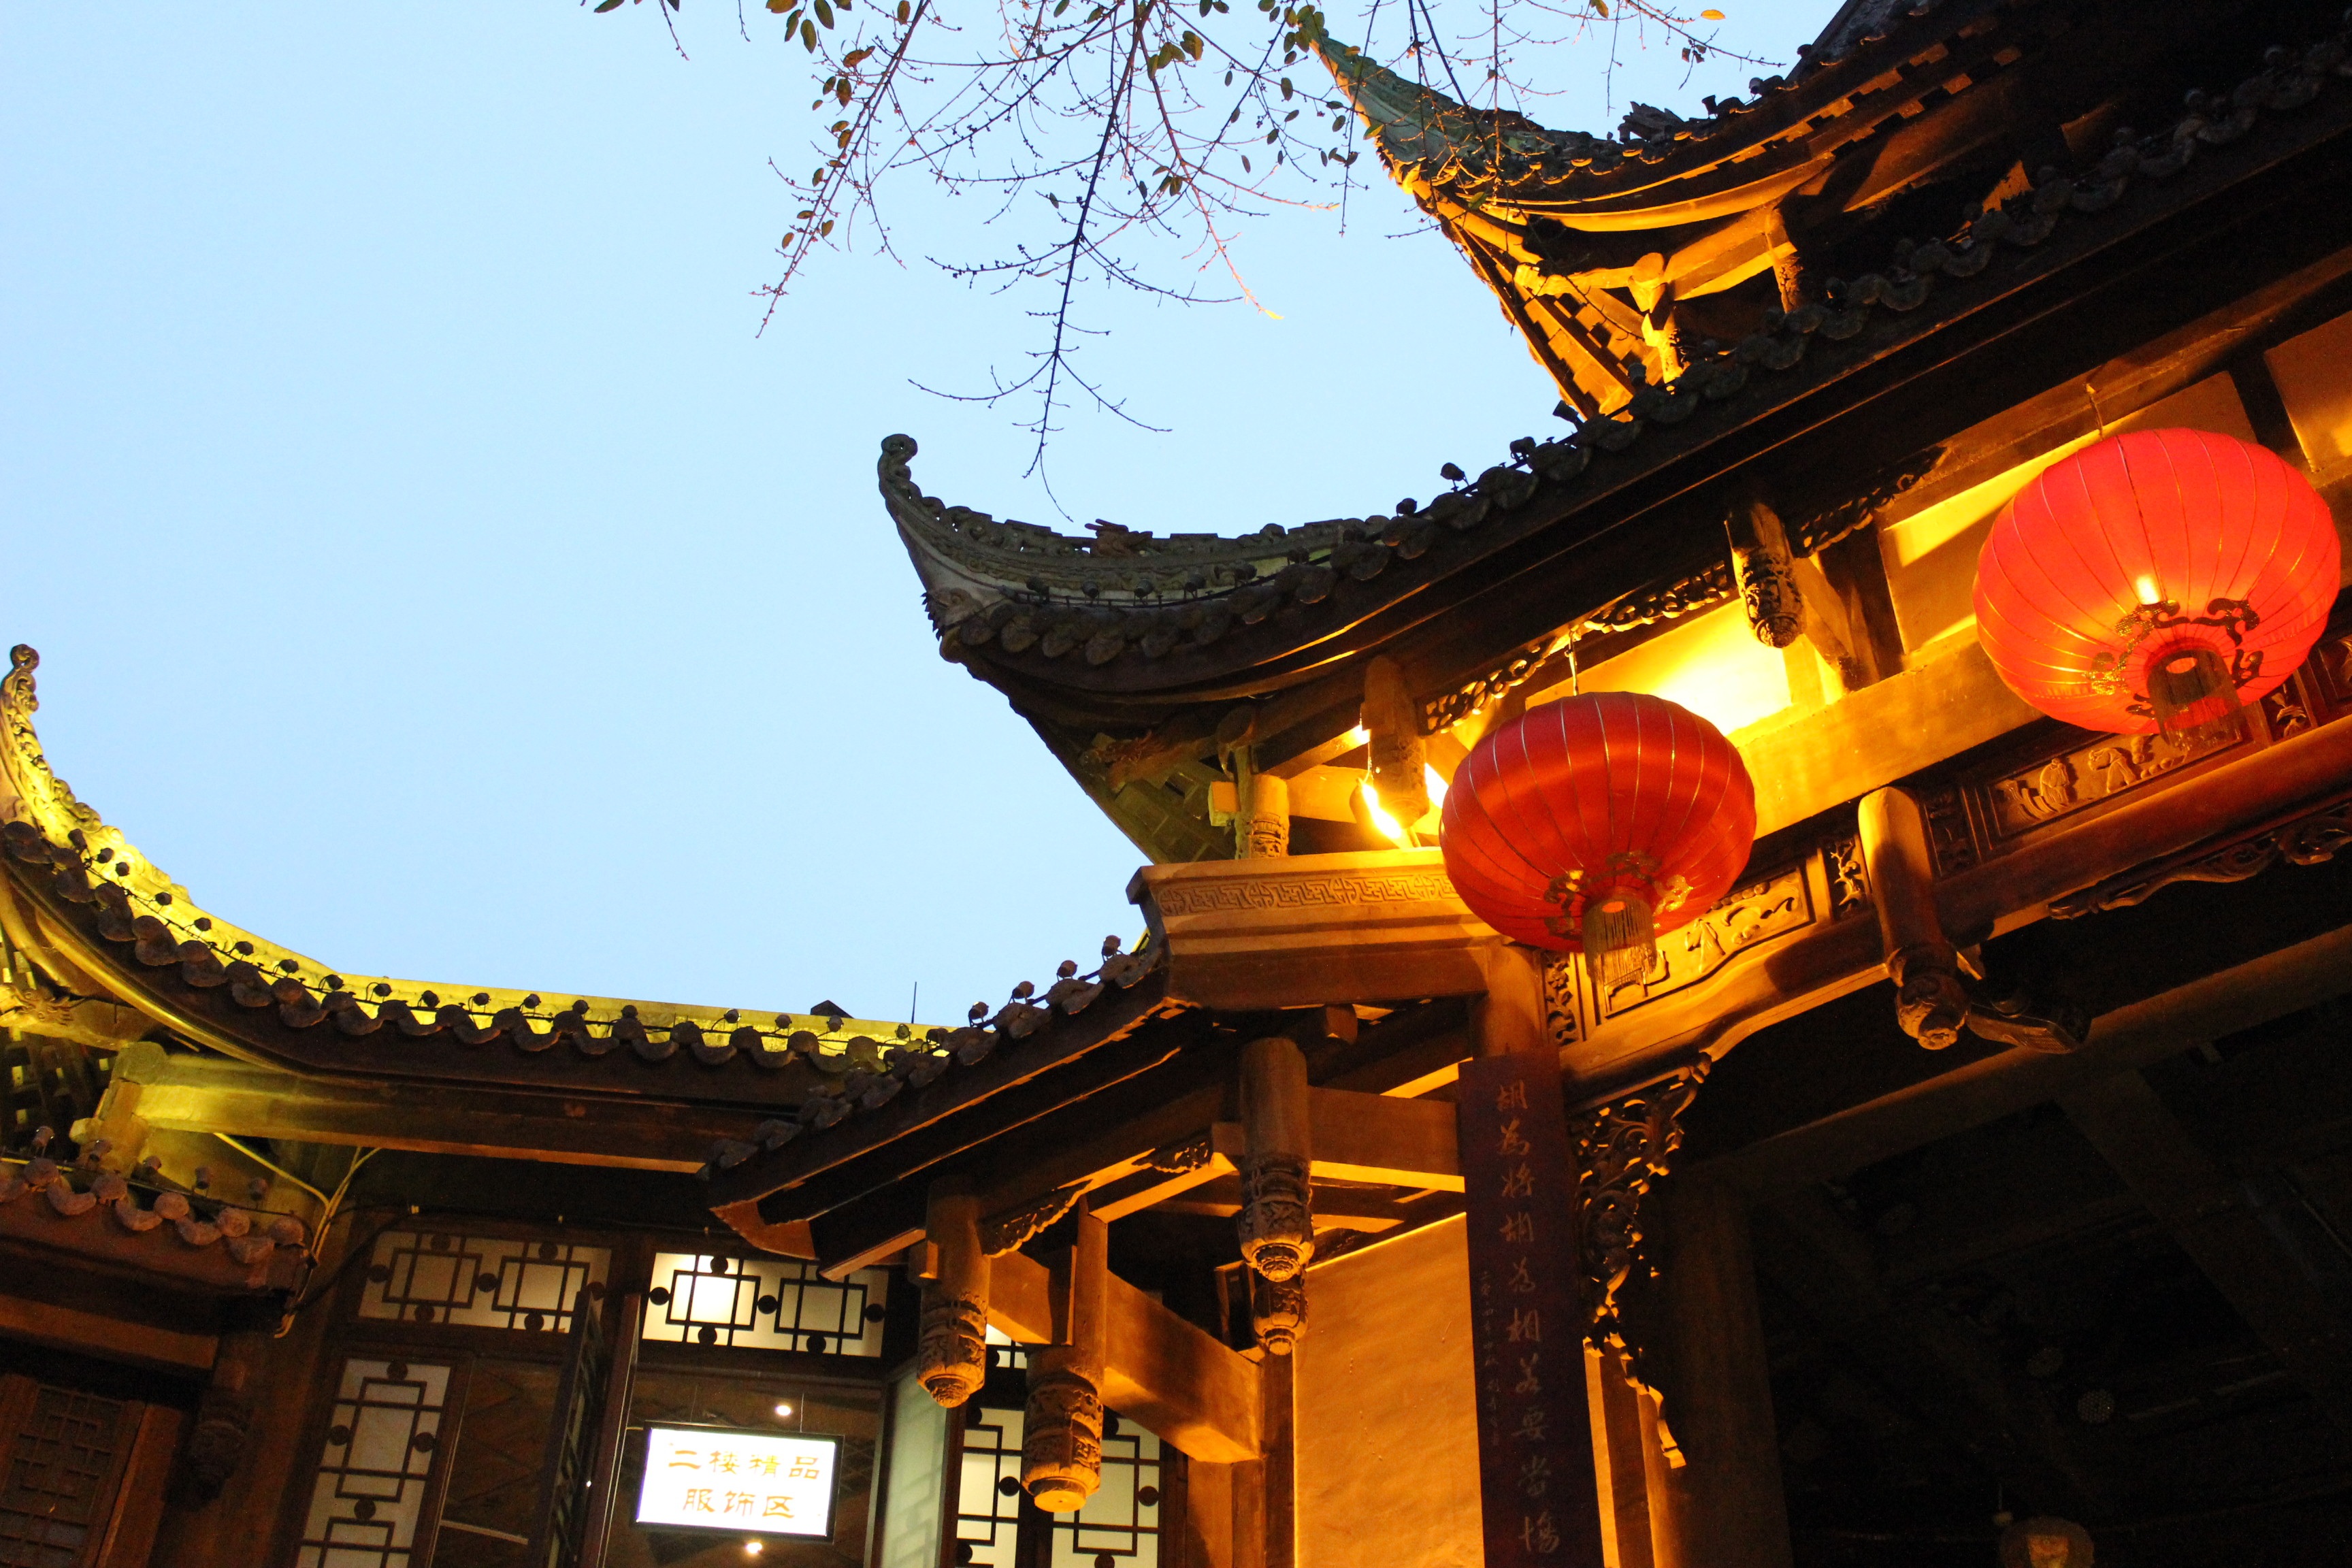
night, building, evening, place of worship, temple, shrine, chengdu, night view, china wind, shinto shrine